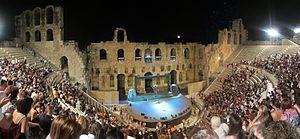
La culture de la Grèce, pays d'Europe du Sud-Est, désigne l'ensemble des pratiques culturelles et des traditions qui composent la société hellénique et les habitants de la Grèce. Son patrimoine culturel est le fruit d'héritages historiques différents qui façonnent aujourd'hui la culture hellénique. Étant donné sa situation géographique particulière, à la fois européenne, méridionale, balkanique et levantine, la culture hellénique est particulièrement riche et variée, témoignage de son Histoire prolifique.